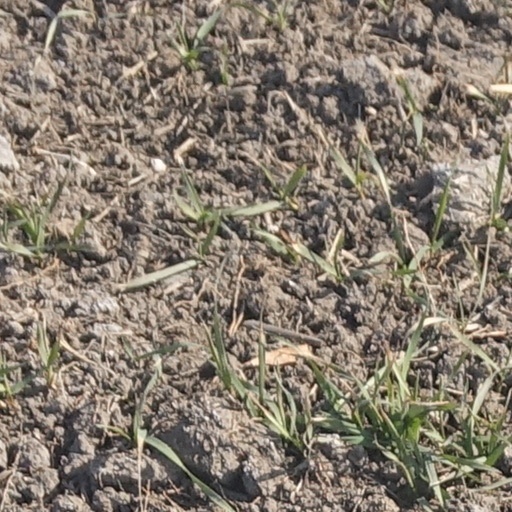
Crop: wheat